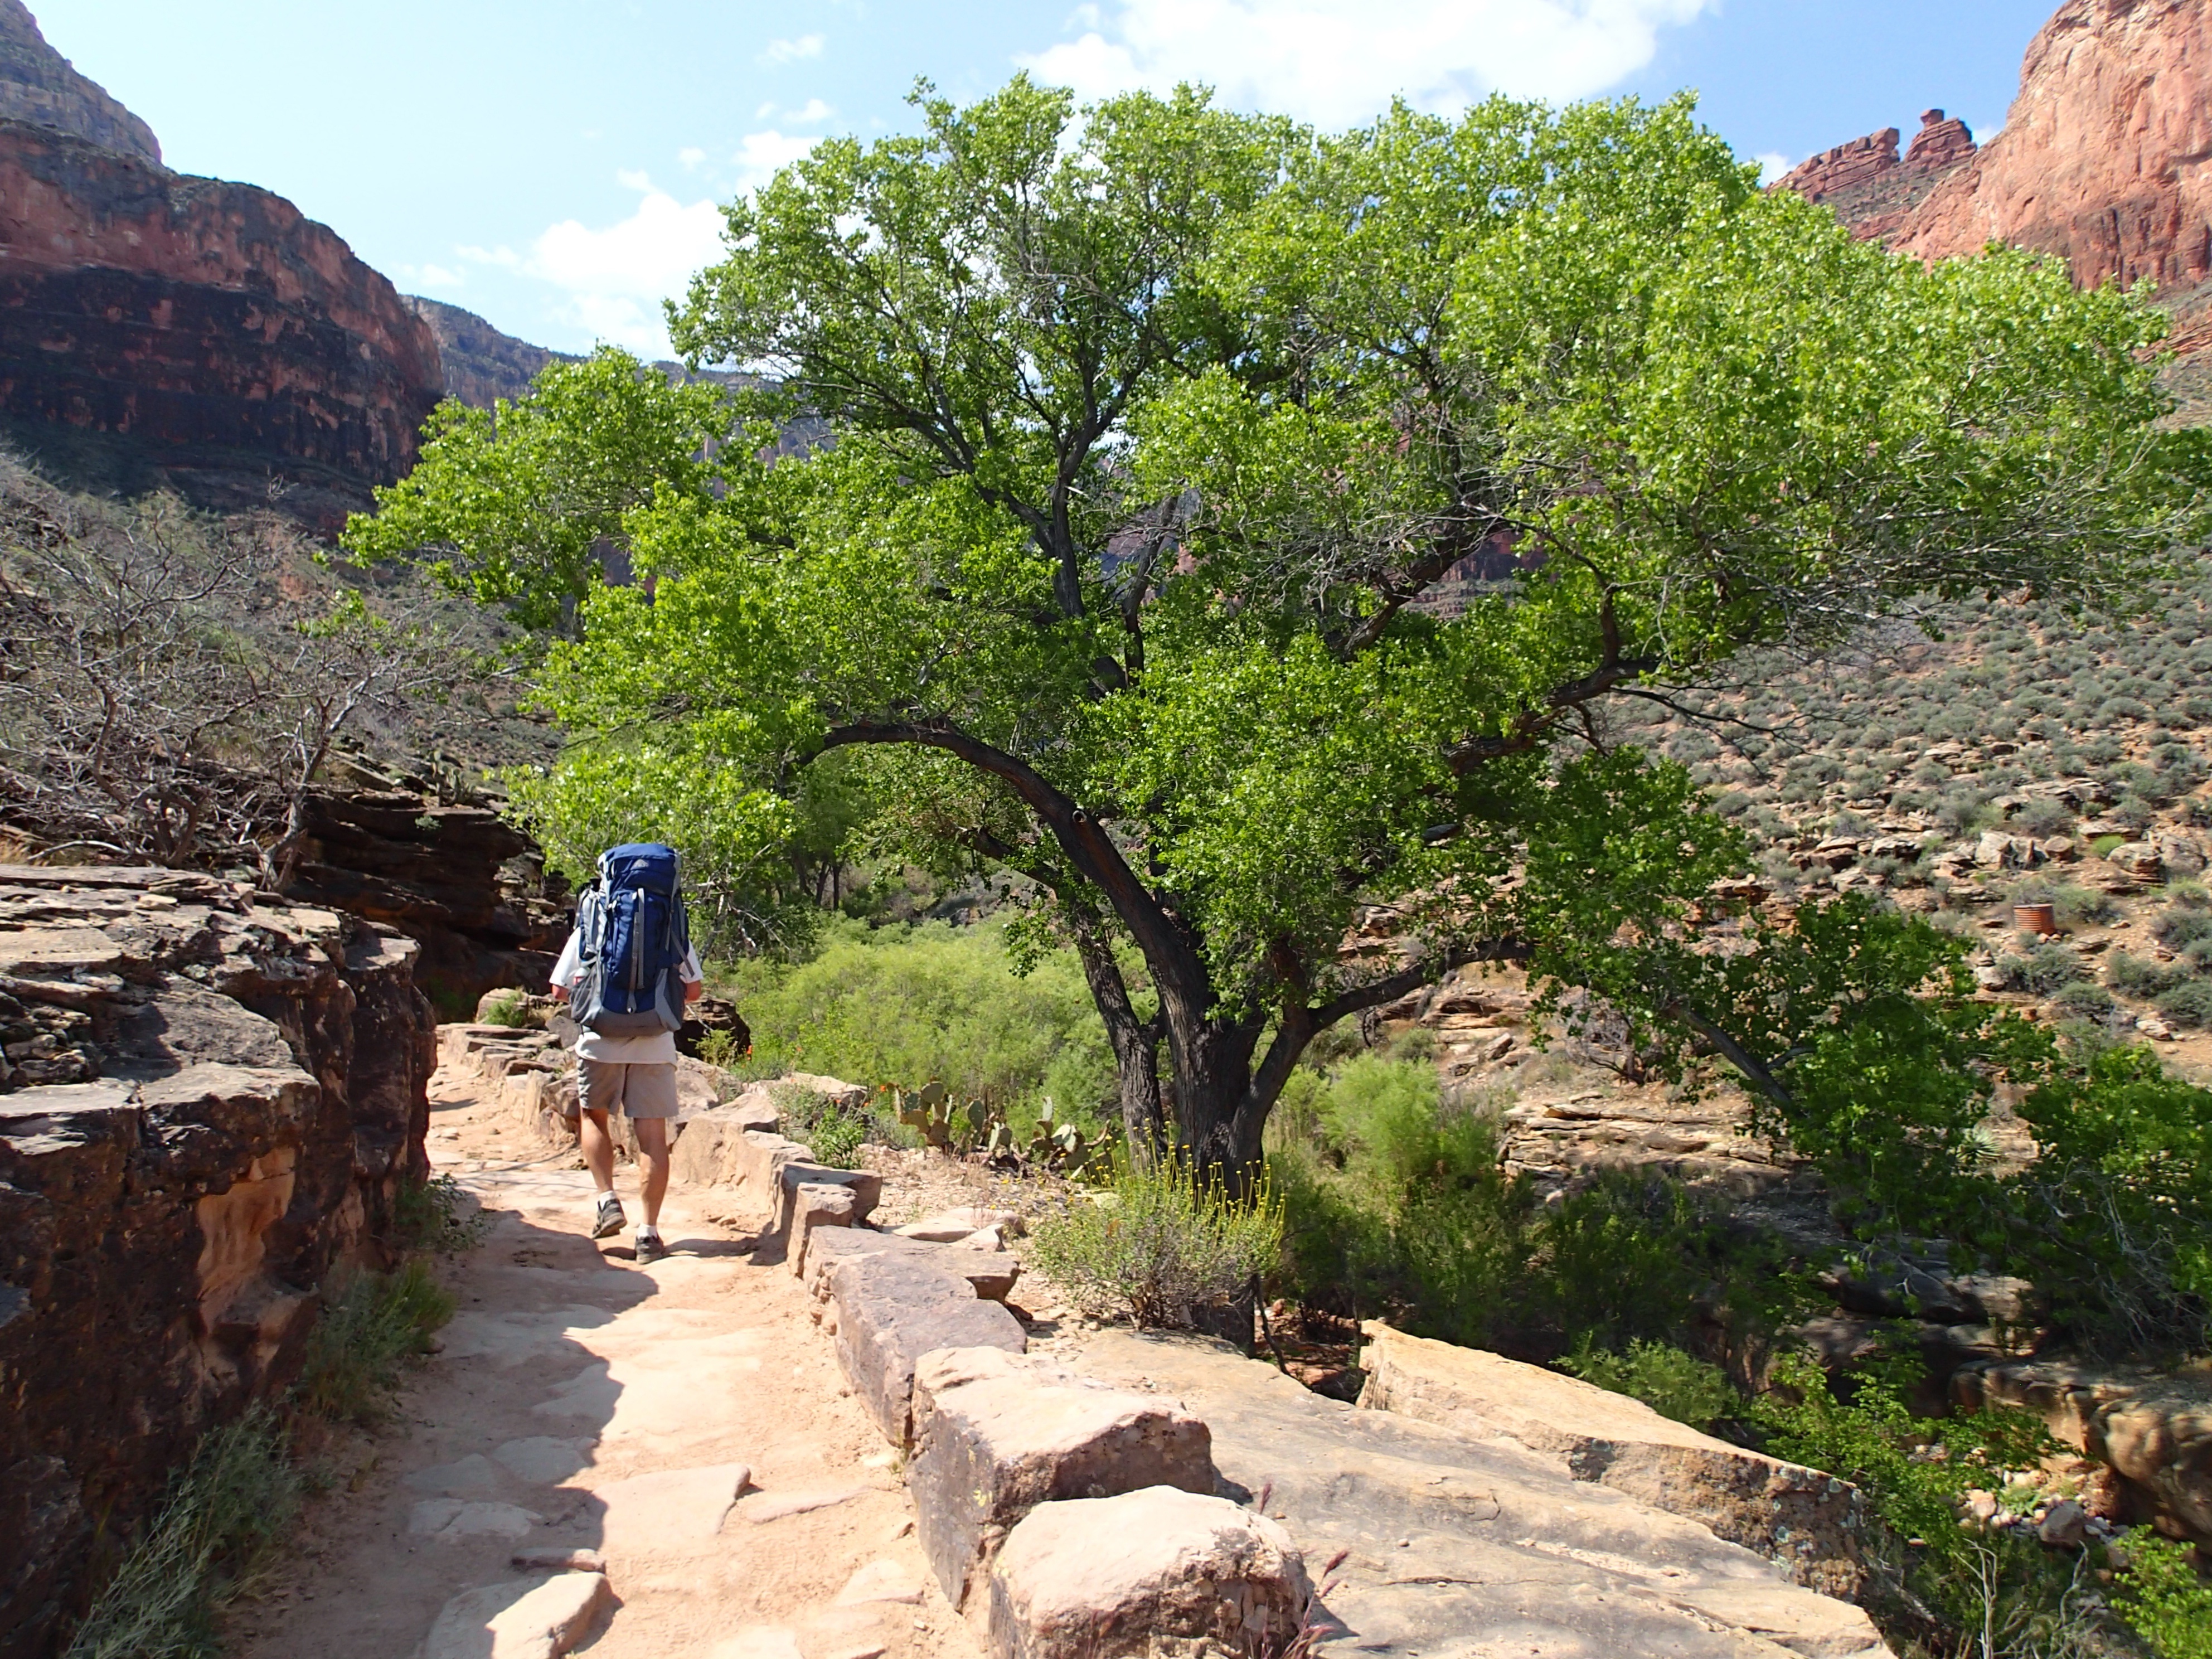
walking, mountain, hiking, trail, valley, village, canyon, tourism, geology, grandcanyon, wadi, geological phenomenon